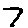
Label: 7